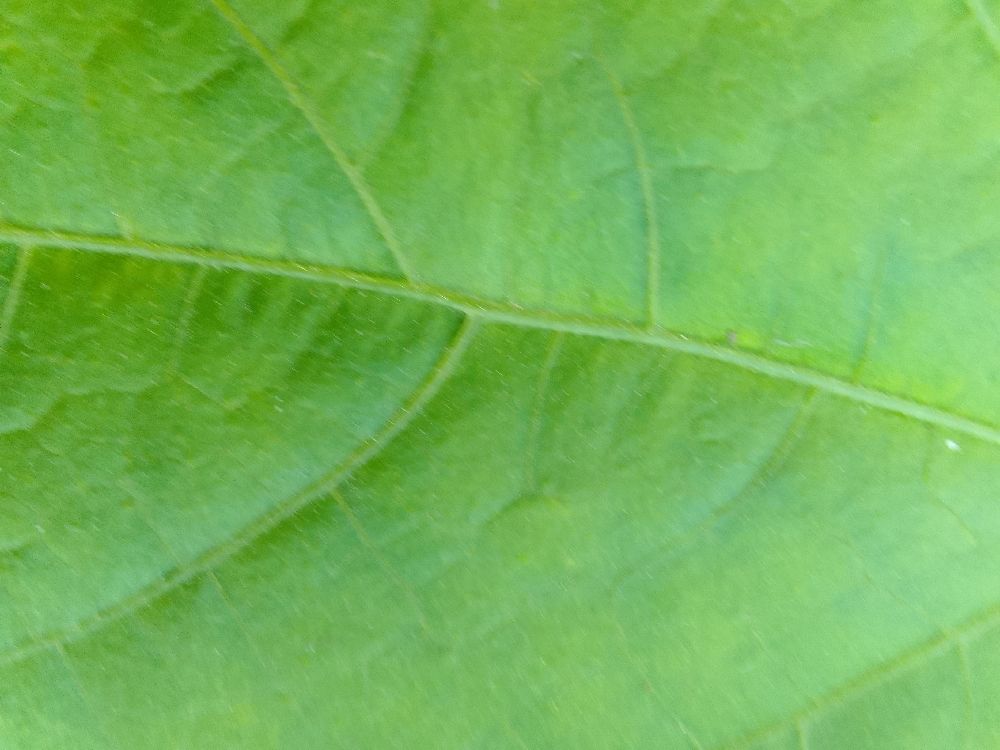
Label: healthy